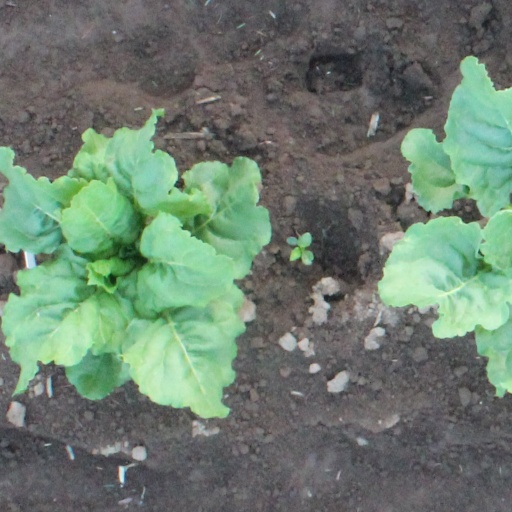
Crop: sugar beet